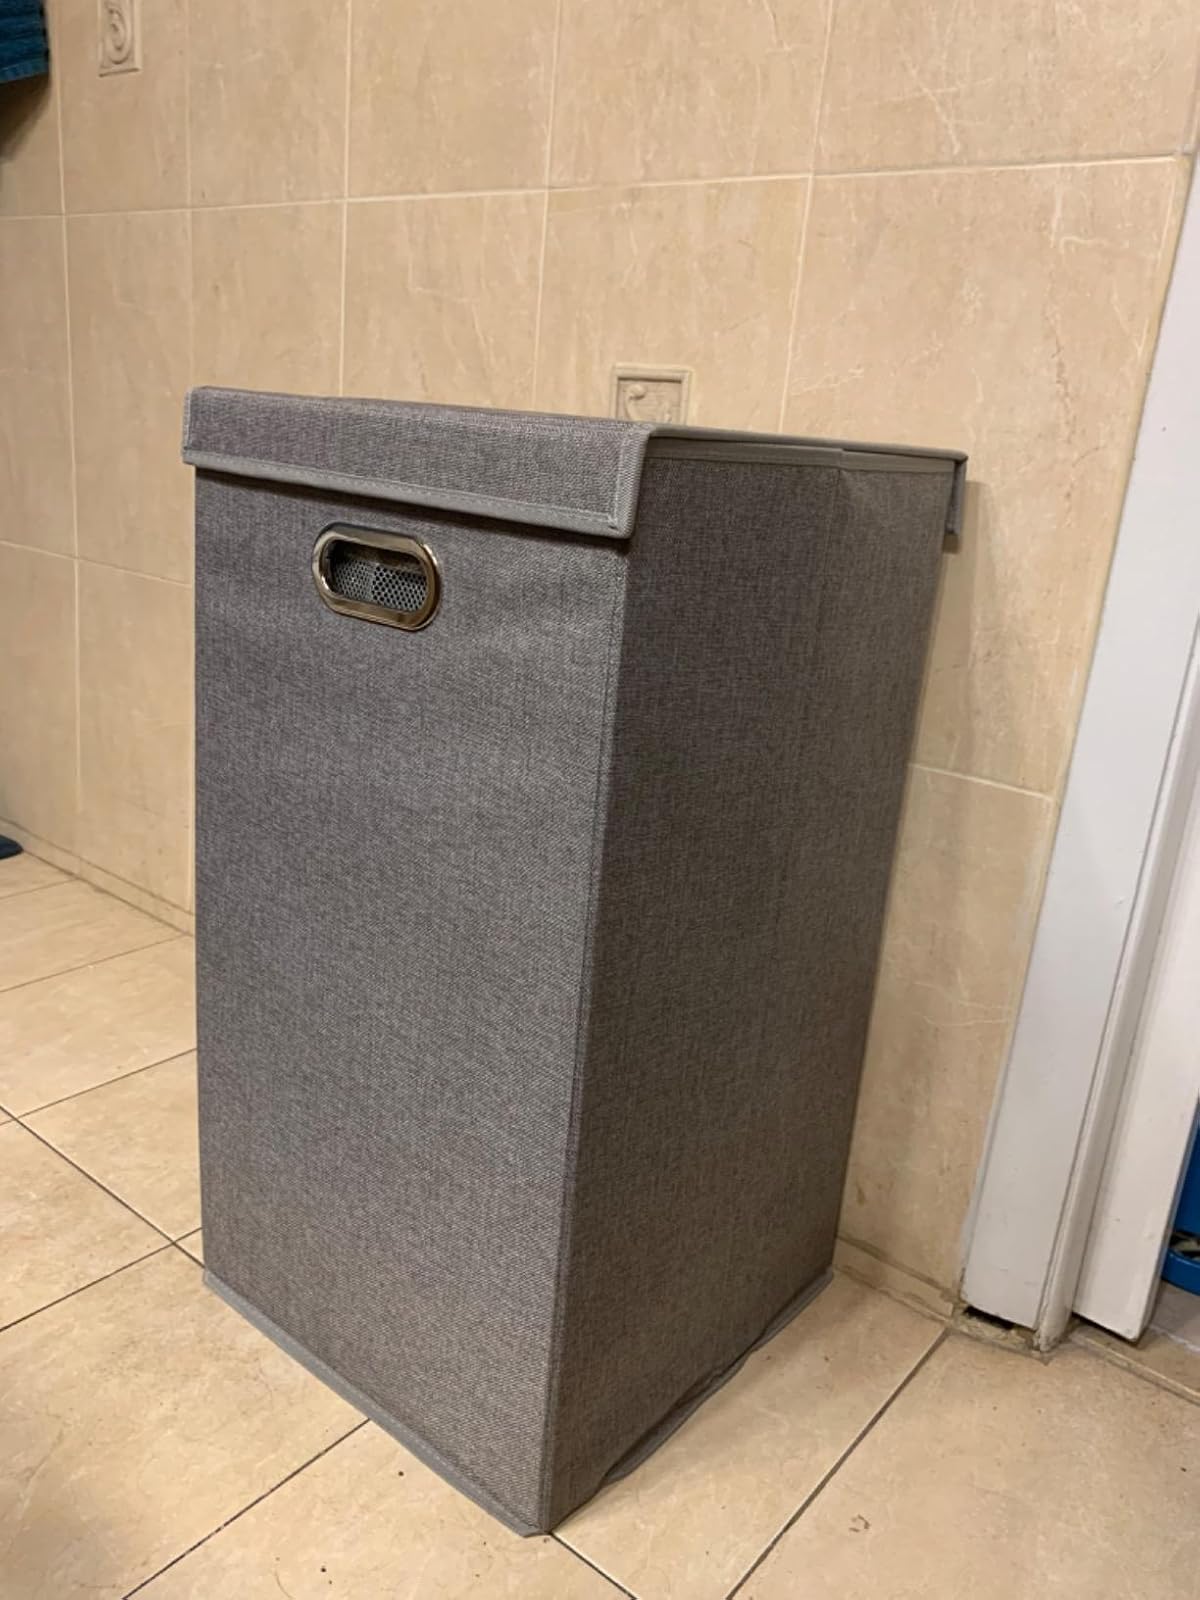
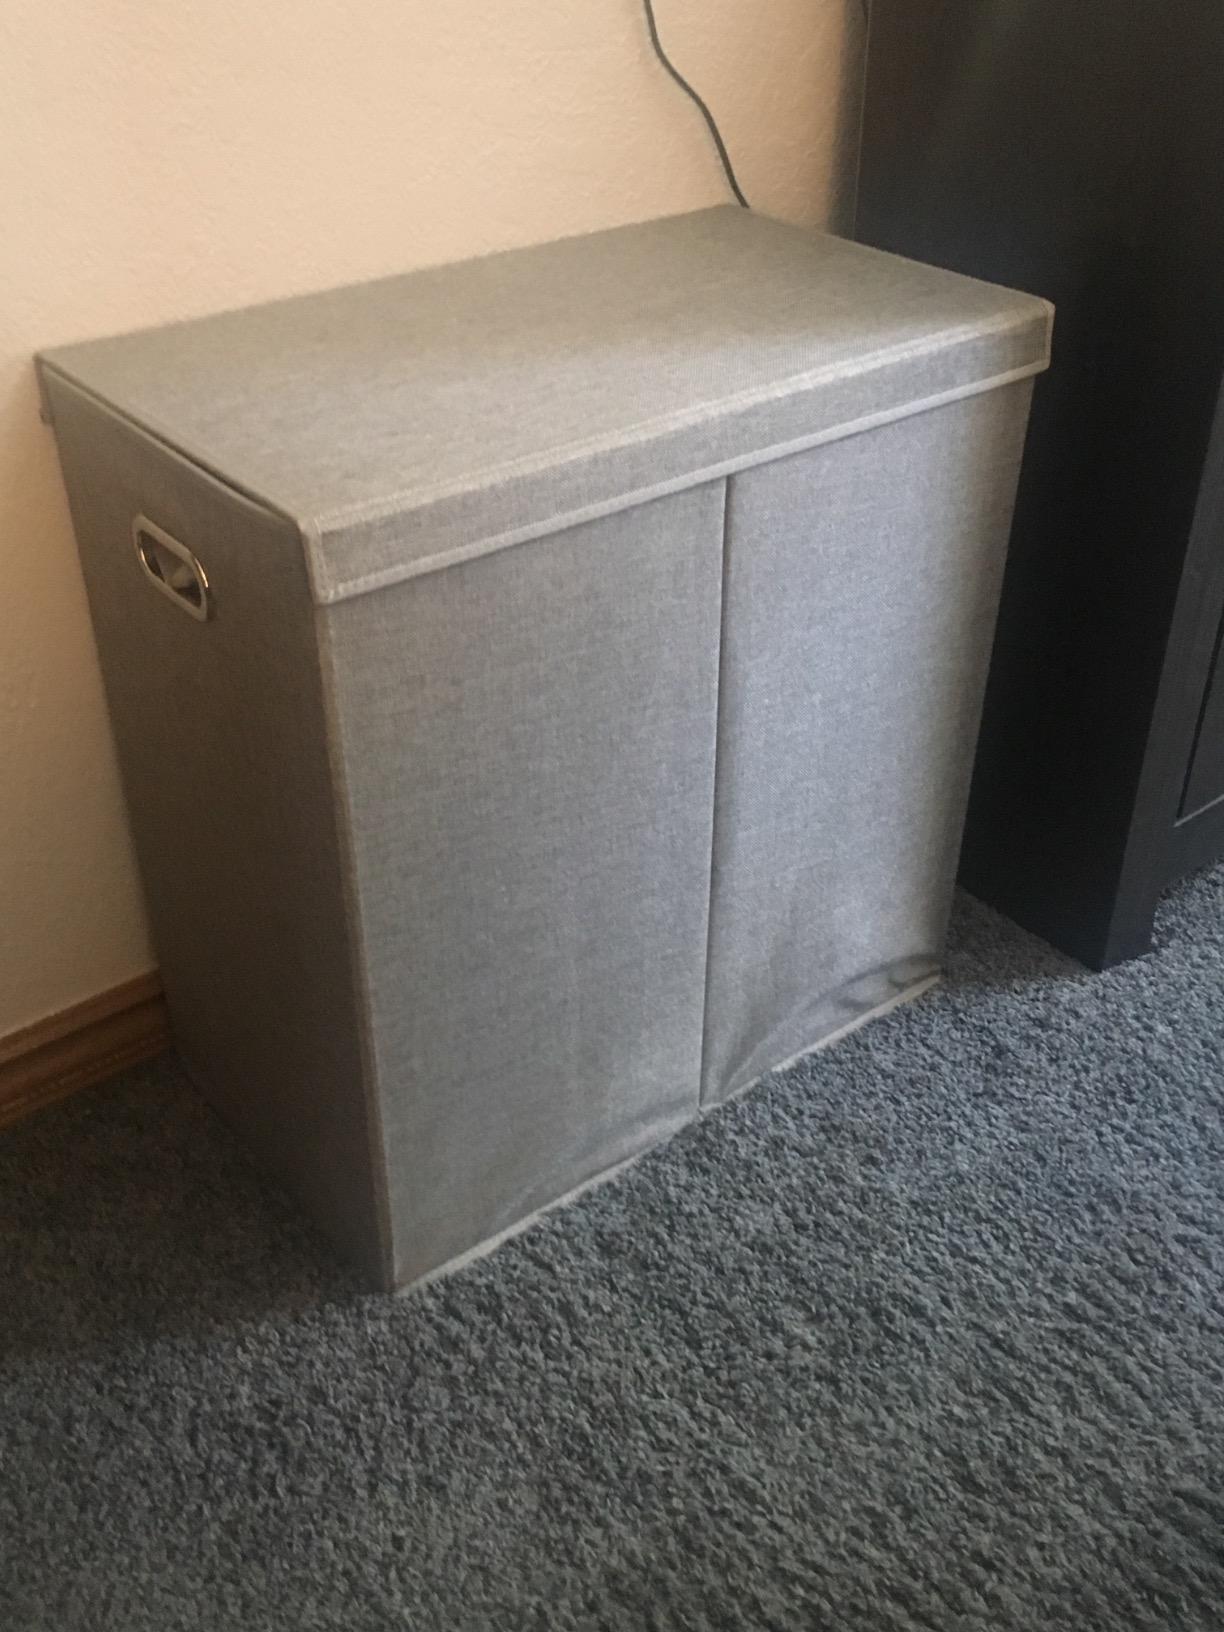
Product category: items_hamper
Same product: no